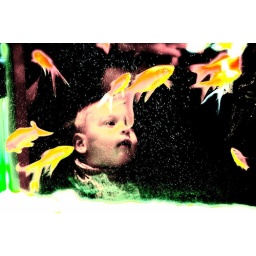
A girl watching fish in restaurant. Watch the big size, much better!